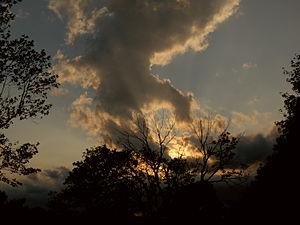
Formation nuageuse rappelant Pégase
Pégase est un cheval ailé divin, l'une des créatures fantastiques les plus célèbres de la mythologie grecque. Généralement blanc, ayant pour père Poséidon, Pégase naît avec son frère Chrysaor du sang de la Gorgone Méduse, lorsqu'elle est décapitée par le héros Persée. D'après les poètes gréco-romains, il monte au ciel après sa naissance et se met au service de Zeus, qui le charge d'apporter les éclairs et le tonnerre sur l’Olympe.
Un cheval ailé est un cheval possédant une paire d'ailes, généralement à plumes et inspirées de celles des oiseaux. Cette forme fantastique et imaginaire du cheval est présente depuis la plus haute Antiquité dans l'art et les récits de mythes, de légendes, différentes religions, et les traditions du folklore populaire. Originaire du Proche-Orient ancien, le cheval ailé arrive en Europe avec le Pégase de la mythologie grecque. Il est très présent dans la mythologie arabe, et en Inde, tant dans les traditions hindouistes que le bouddhisme. Il est attesté en Chine, chez les Étrusques, en France dans le folklore du Jura, en Corée avec Chollima, en Afrique et en Amérique du Nord.